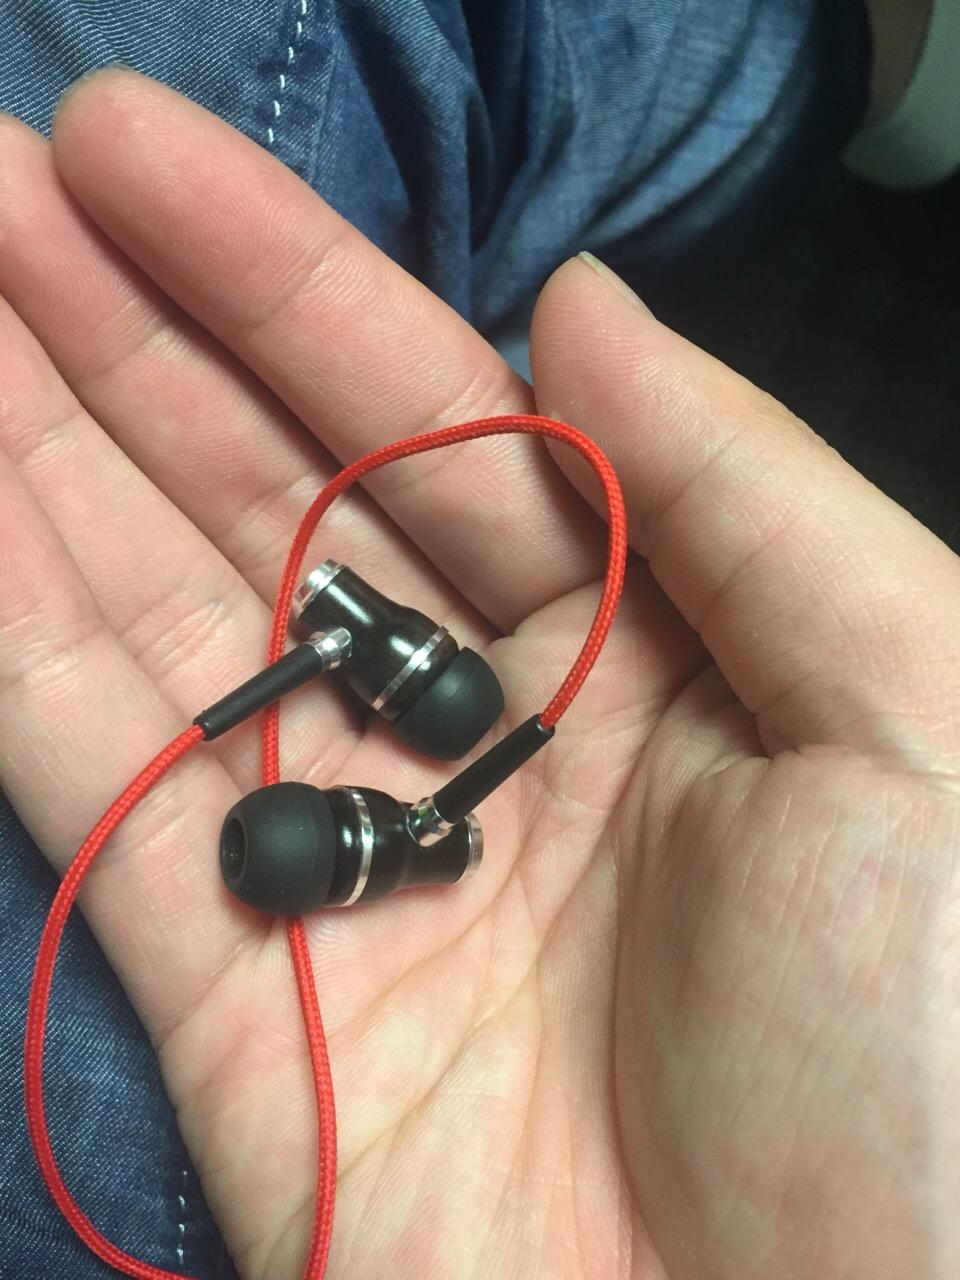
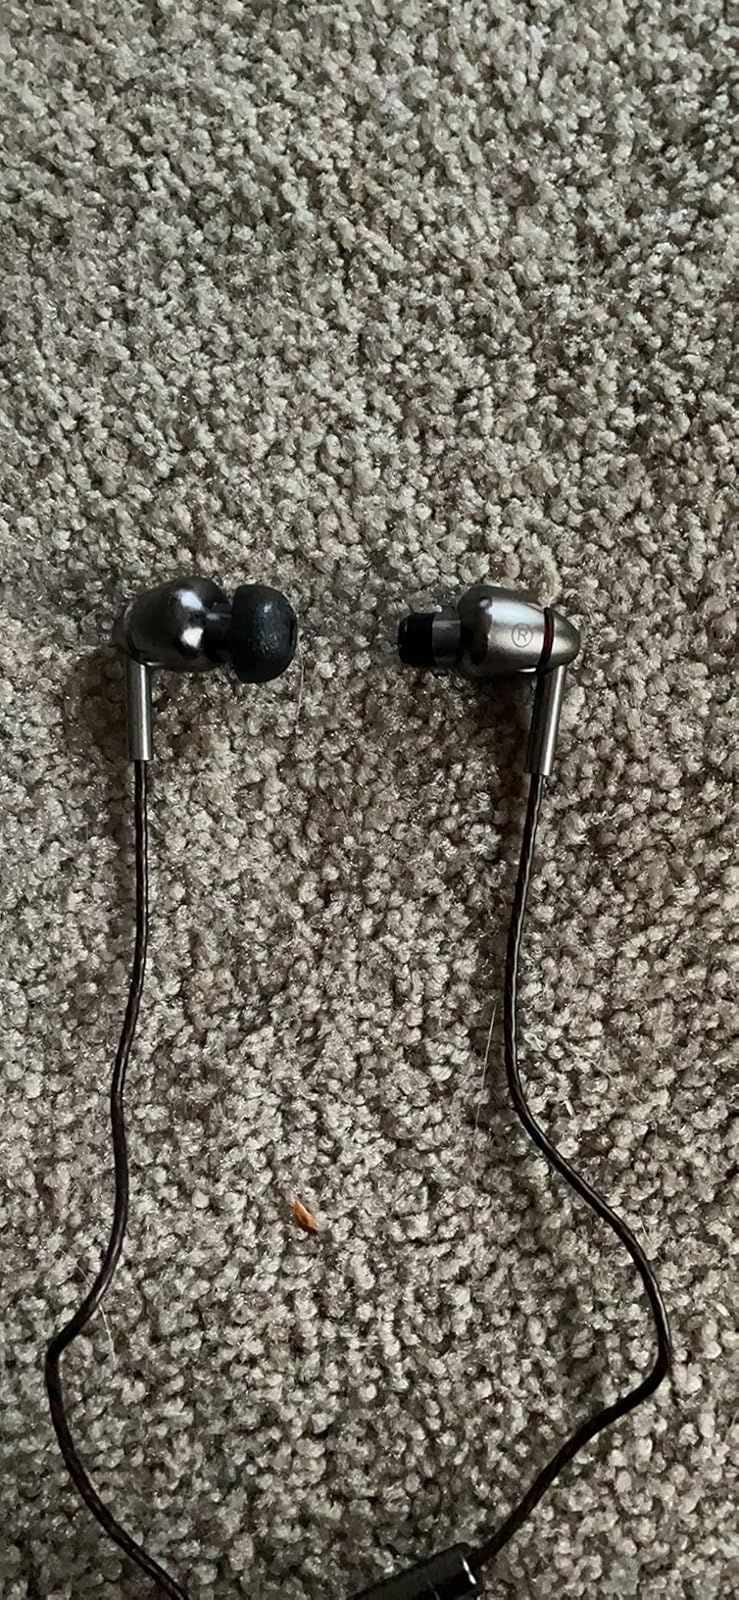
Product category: headphones
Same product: no